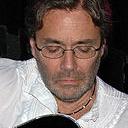
Age: 51